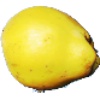
Label: Quince 1